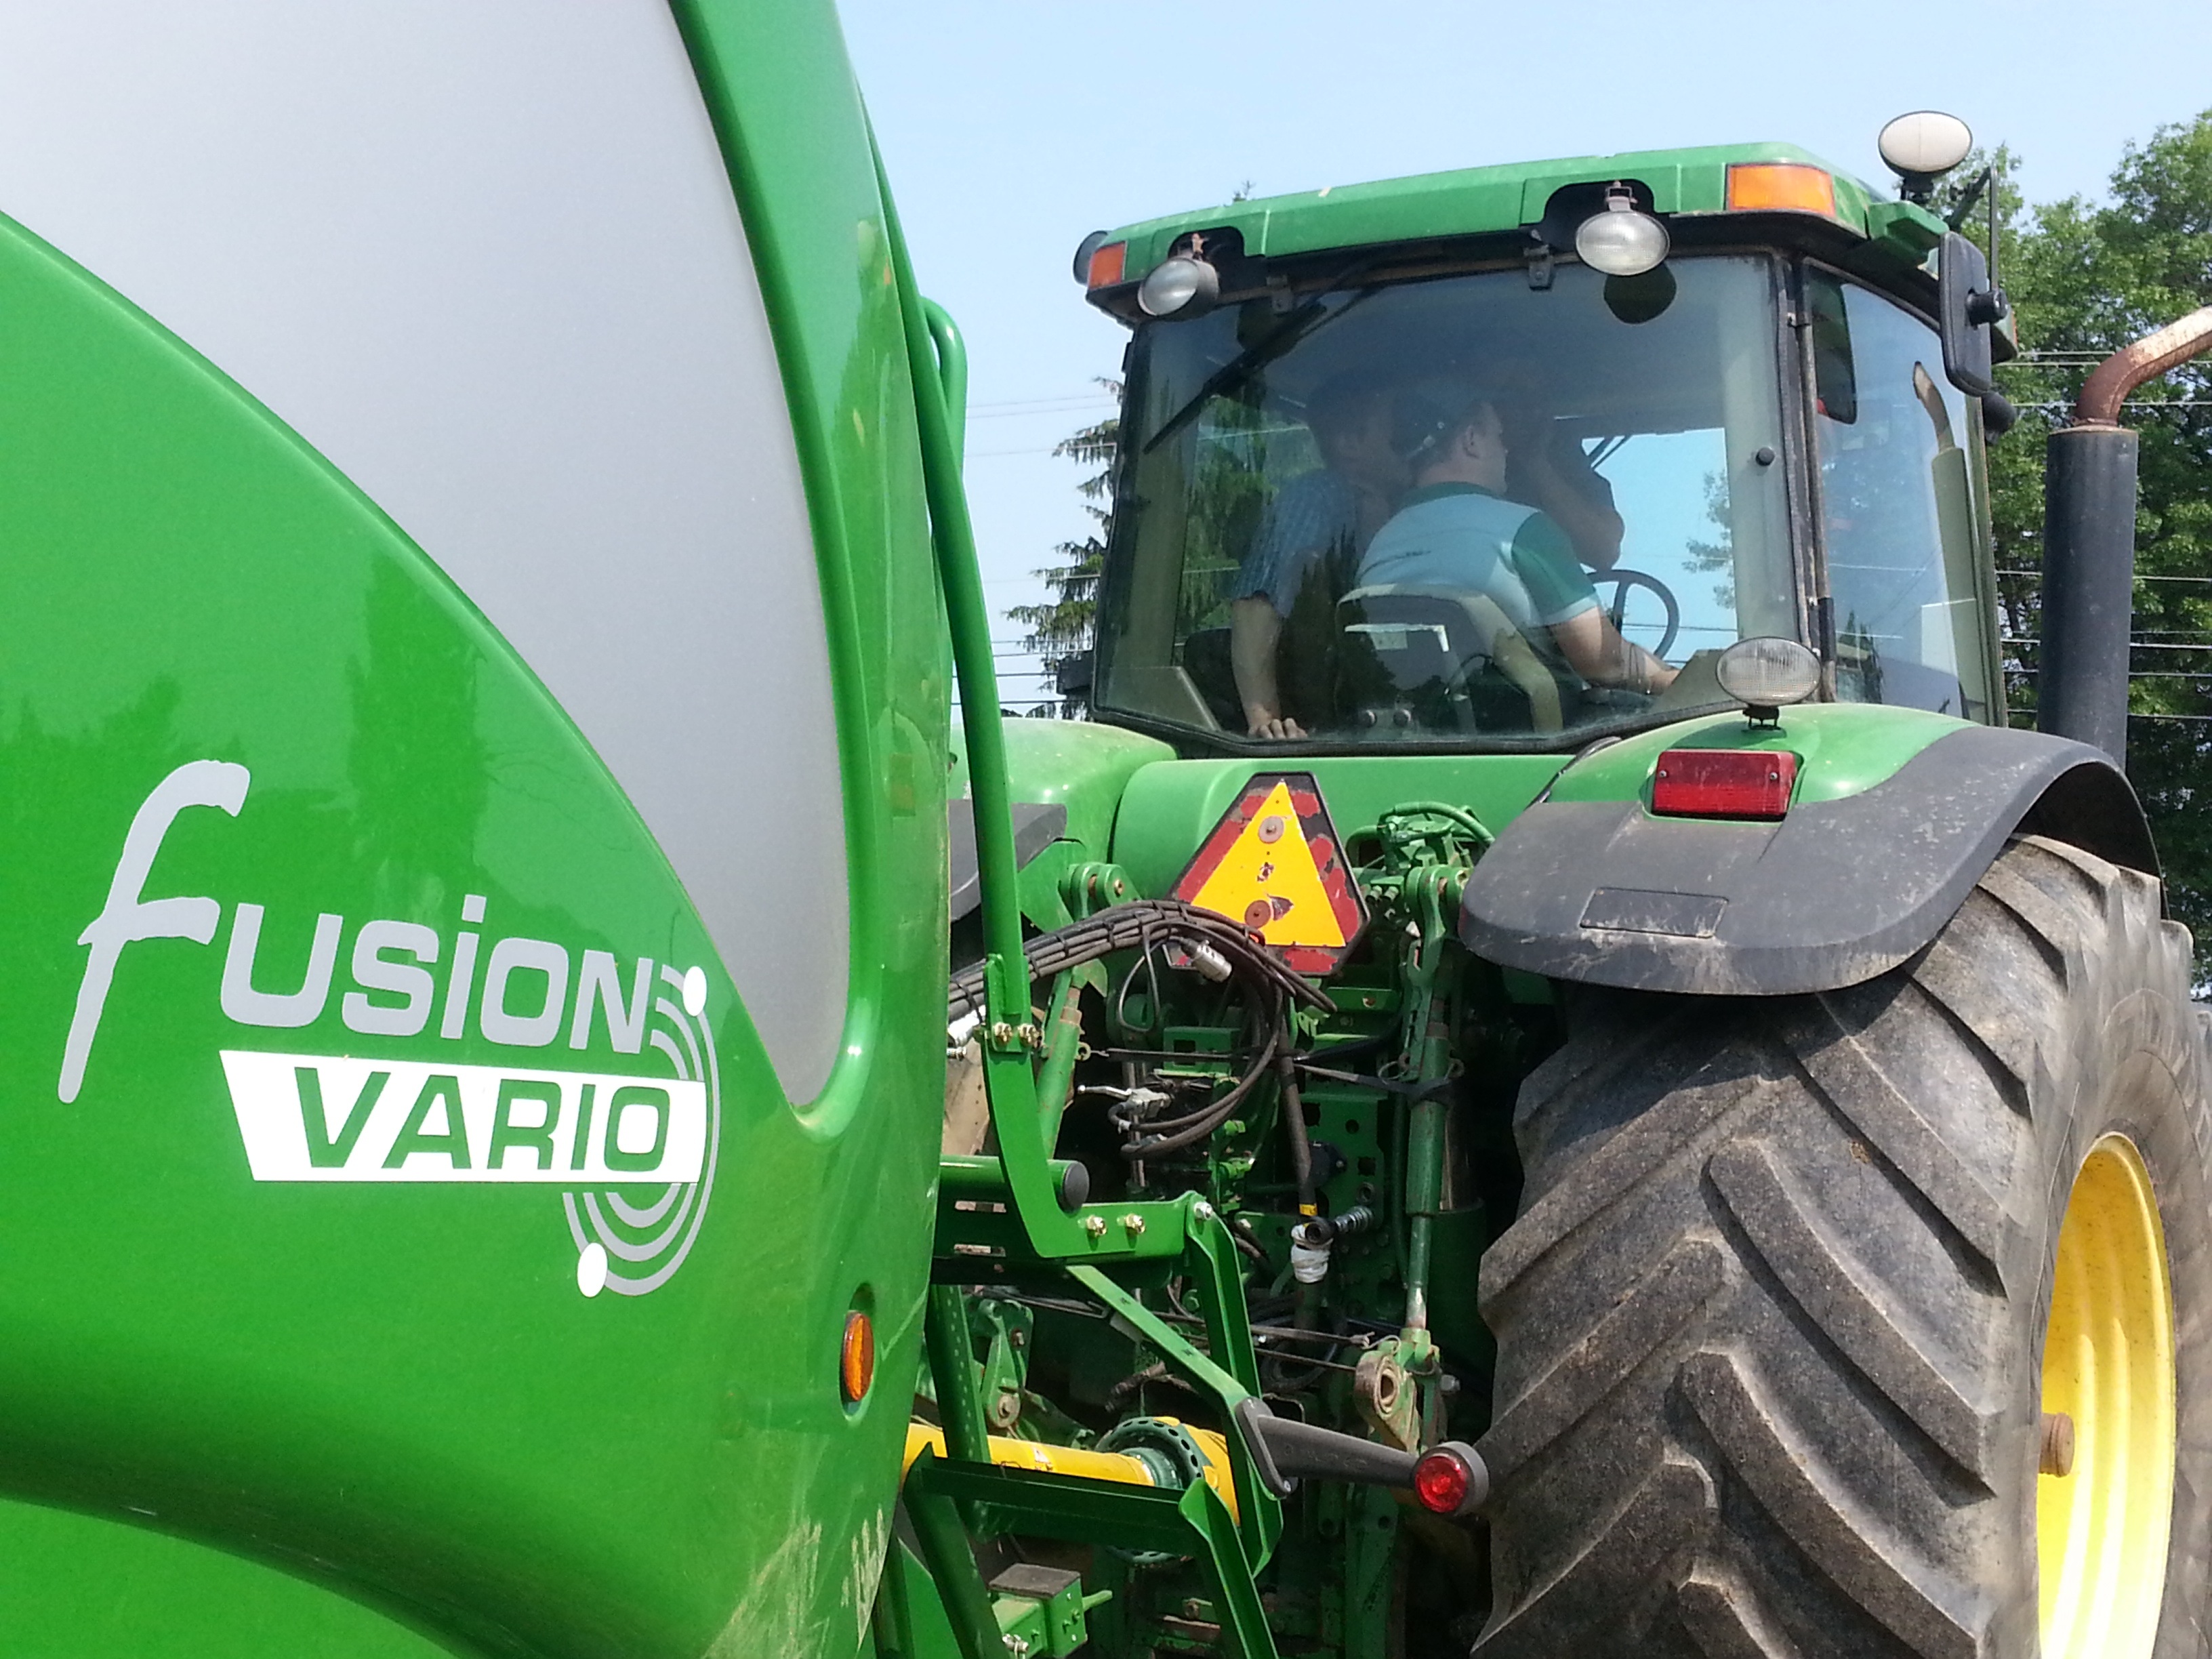
tractor, asphalt, vehicle, fusion, agricultural machinery, baler, mchale, vario